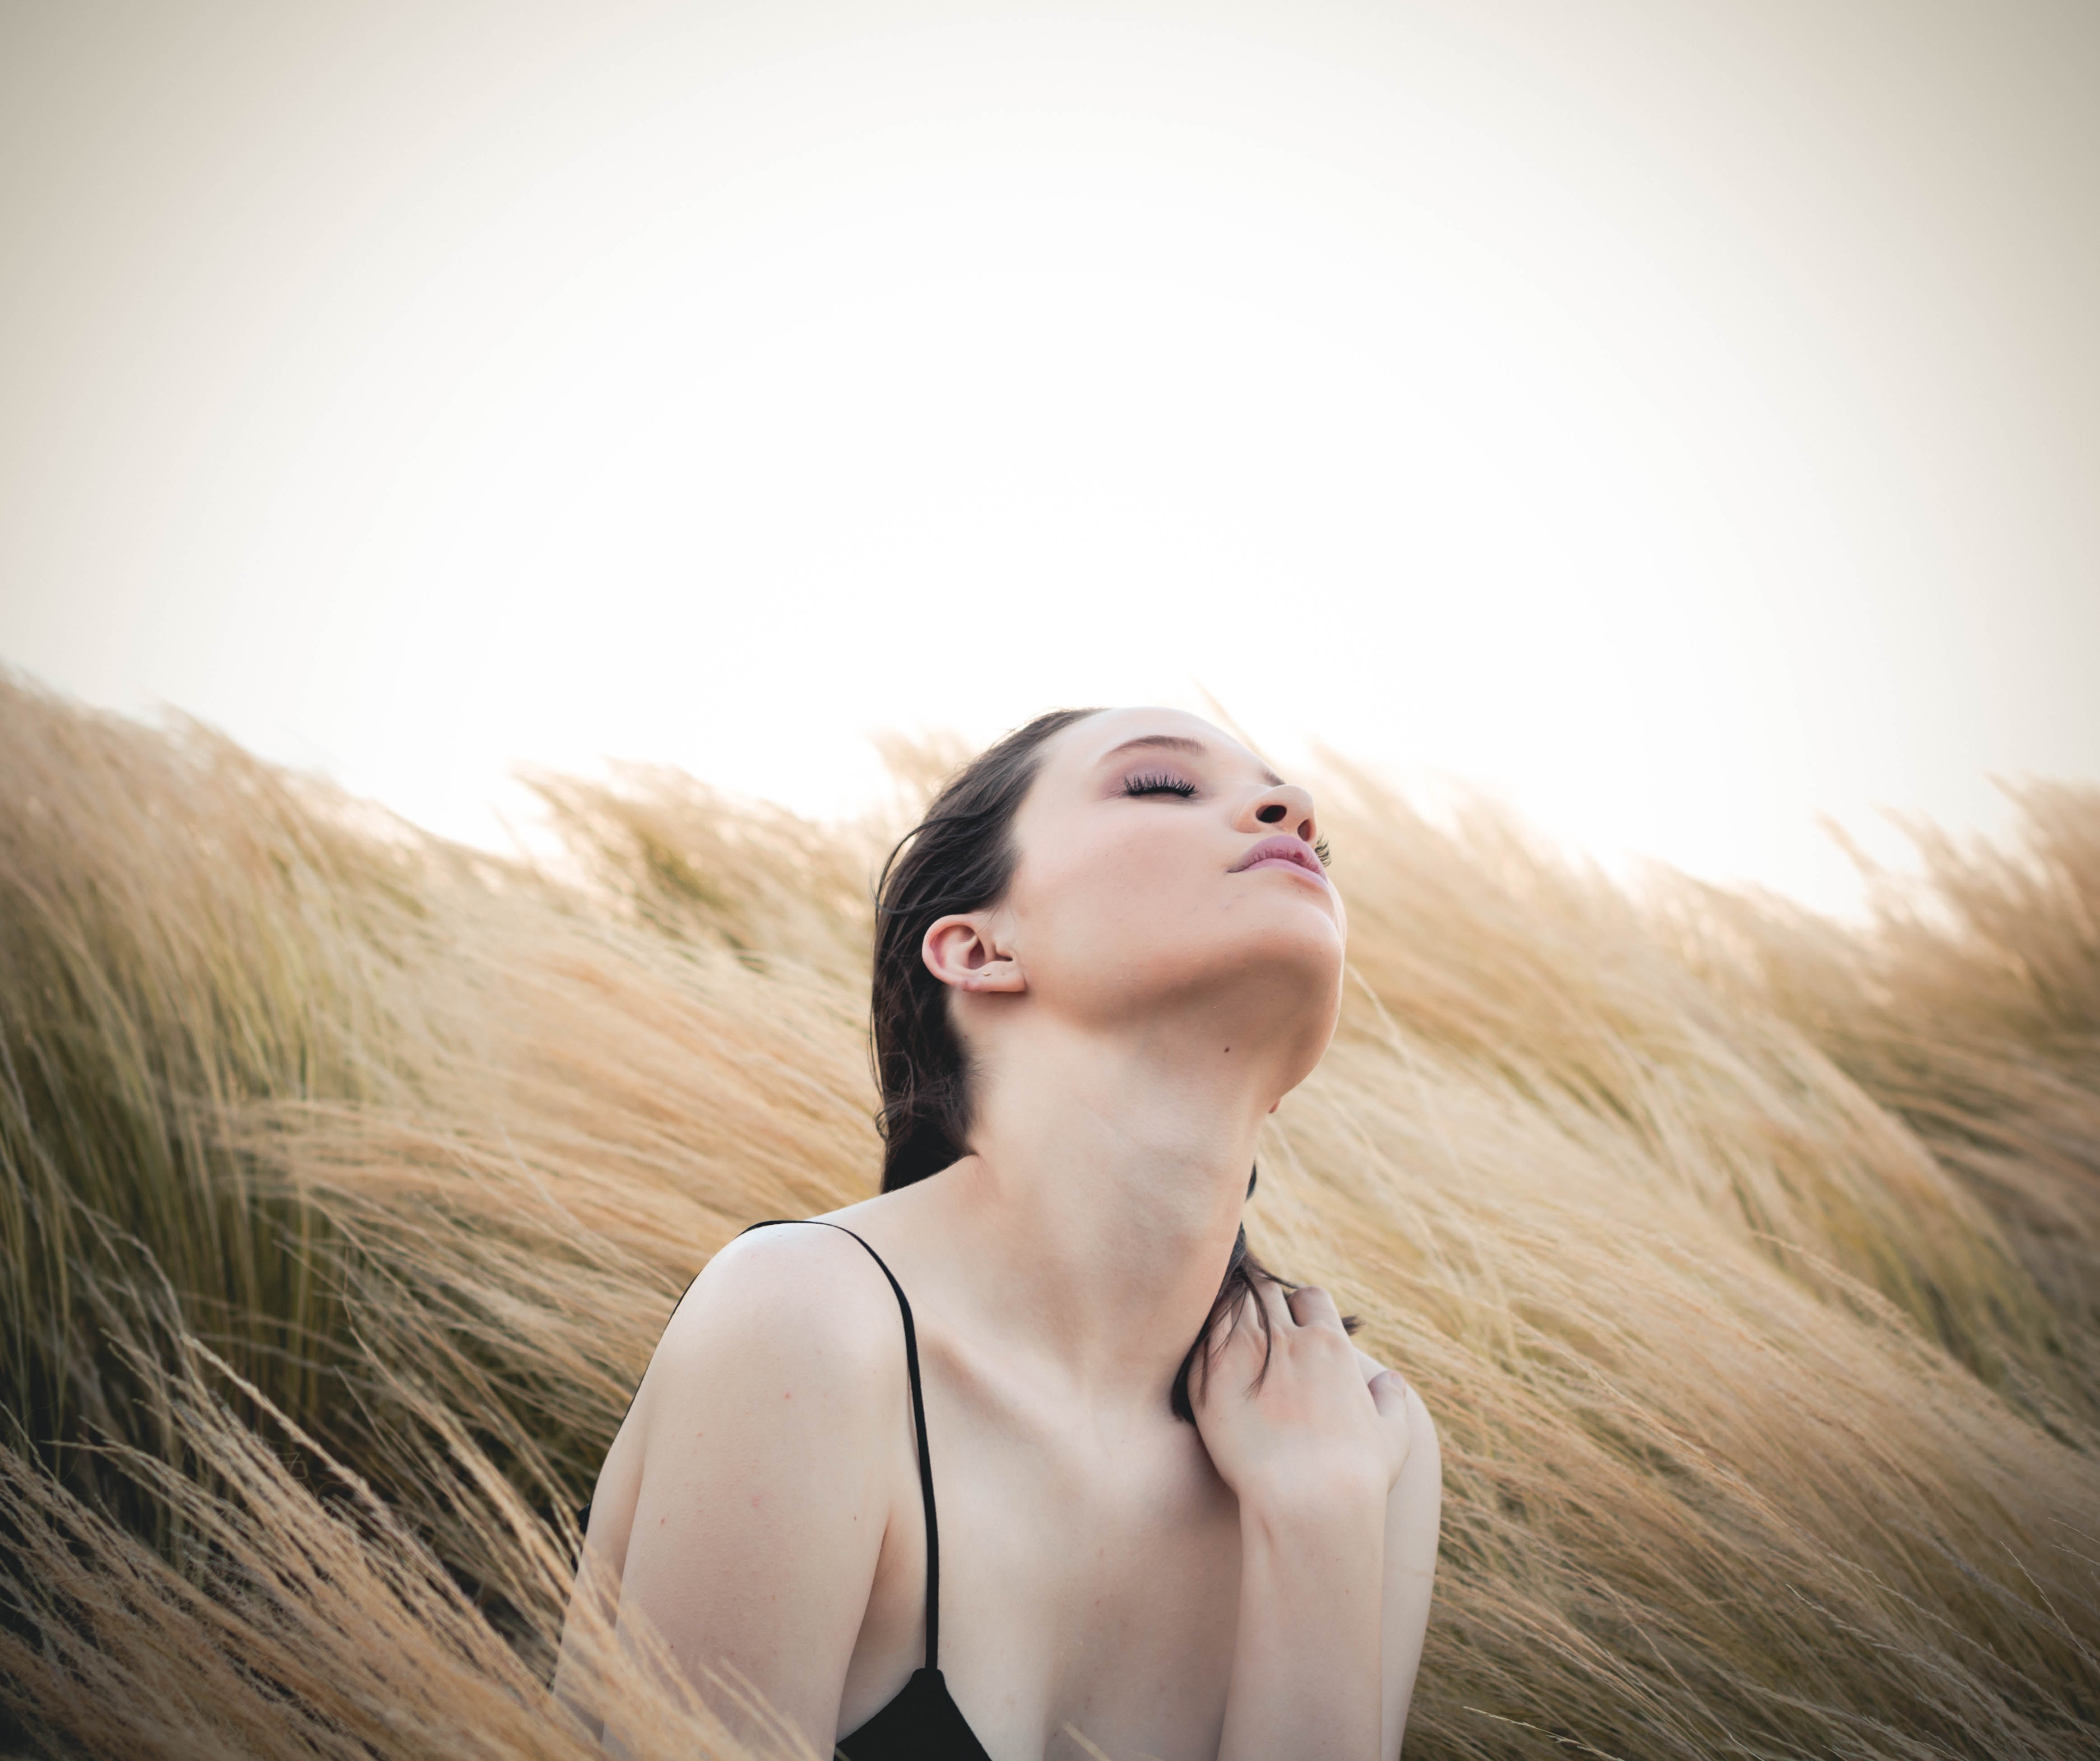
grass, sky, girl, woman, photography, sunlight, portrait, model, long hair, caucasian, cool image, fun, happiness, neck, photograph, beauty, cool photo, photo shoot, barley field, portrait photography, grass family, human hair color, flash photography